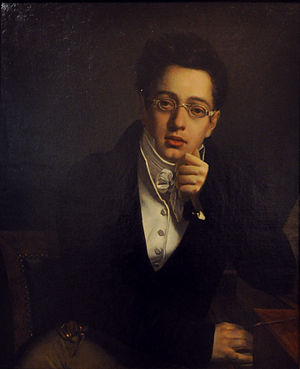
Josef Abel
Portræt af en ung mand, sandsynlig Franz Schubert, ved Josef Abel.
Josef Abel var en østrigsk historiemaler.